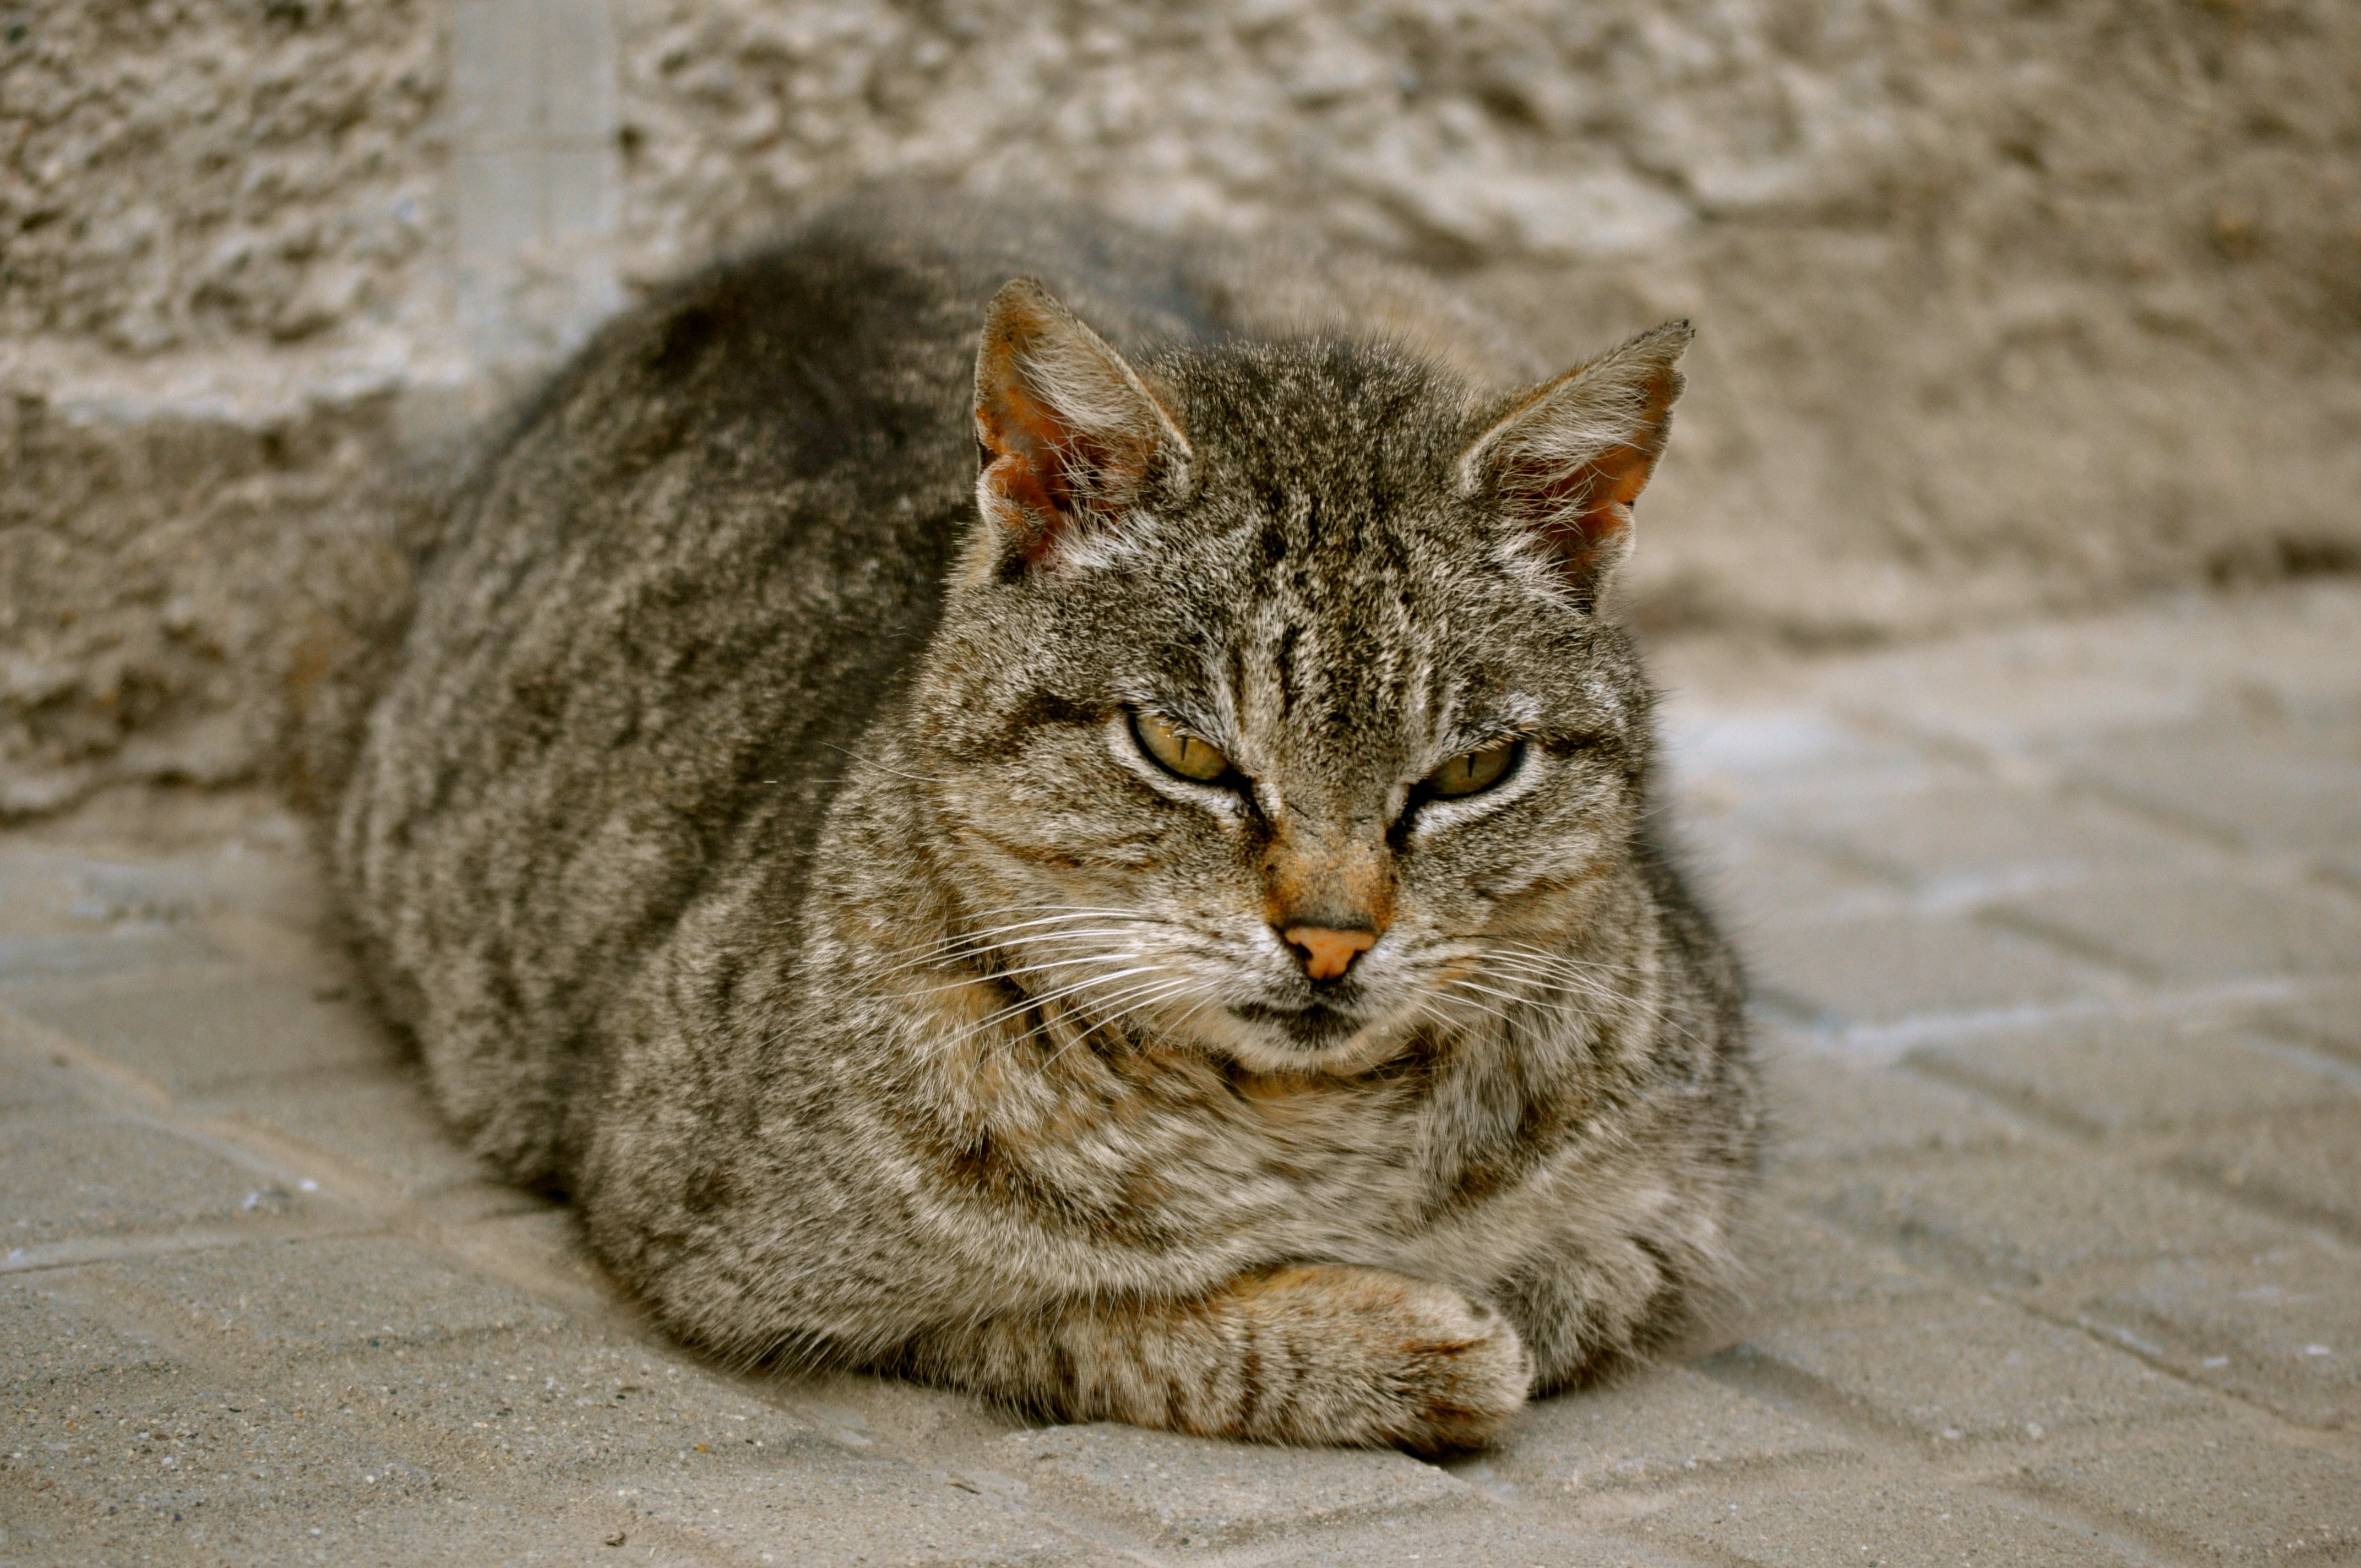
animal, wildlife, cat, feline, mammal, fauna, close up, whiskers, vertebrate, tabby cat, wild cat, small to medium sized cats, cat like mammal